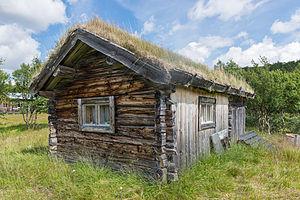
Dunderklumpen ou Le Coffret d'or est un film suédois de 1974, réalisé par Per Åhlin et mettant en scène des personnages d'animation dans des décors réels.